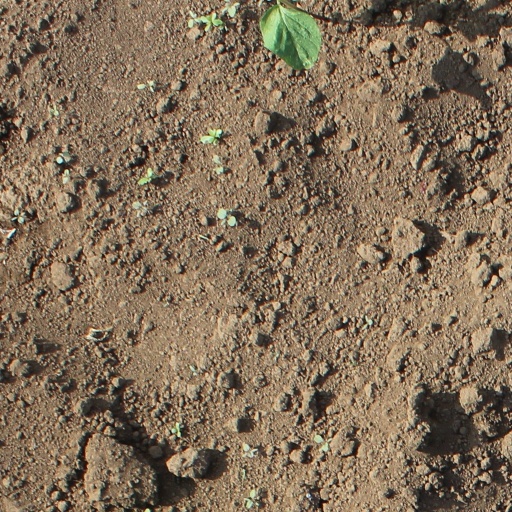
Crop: soybean